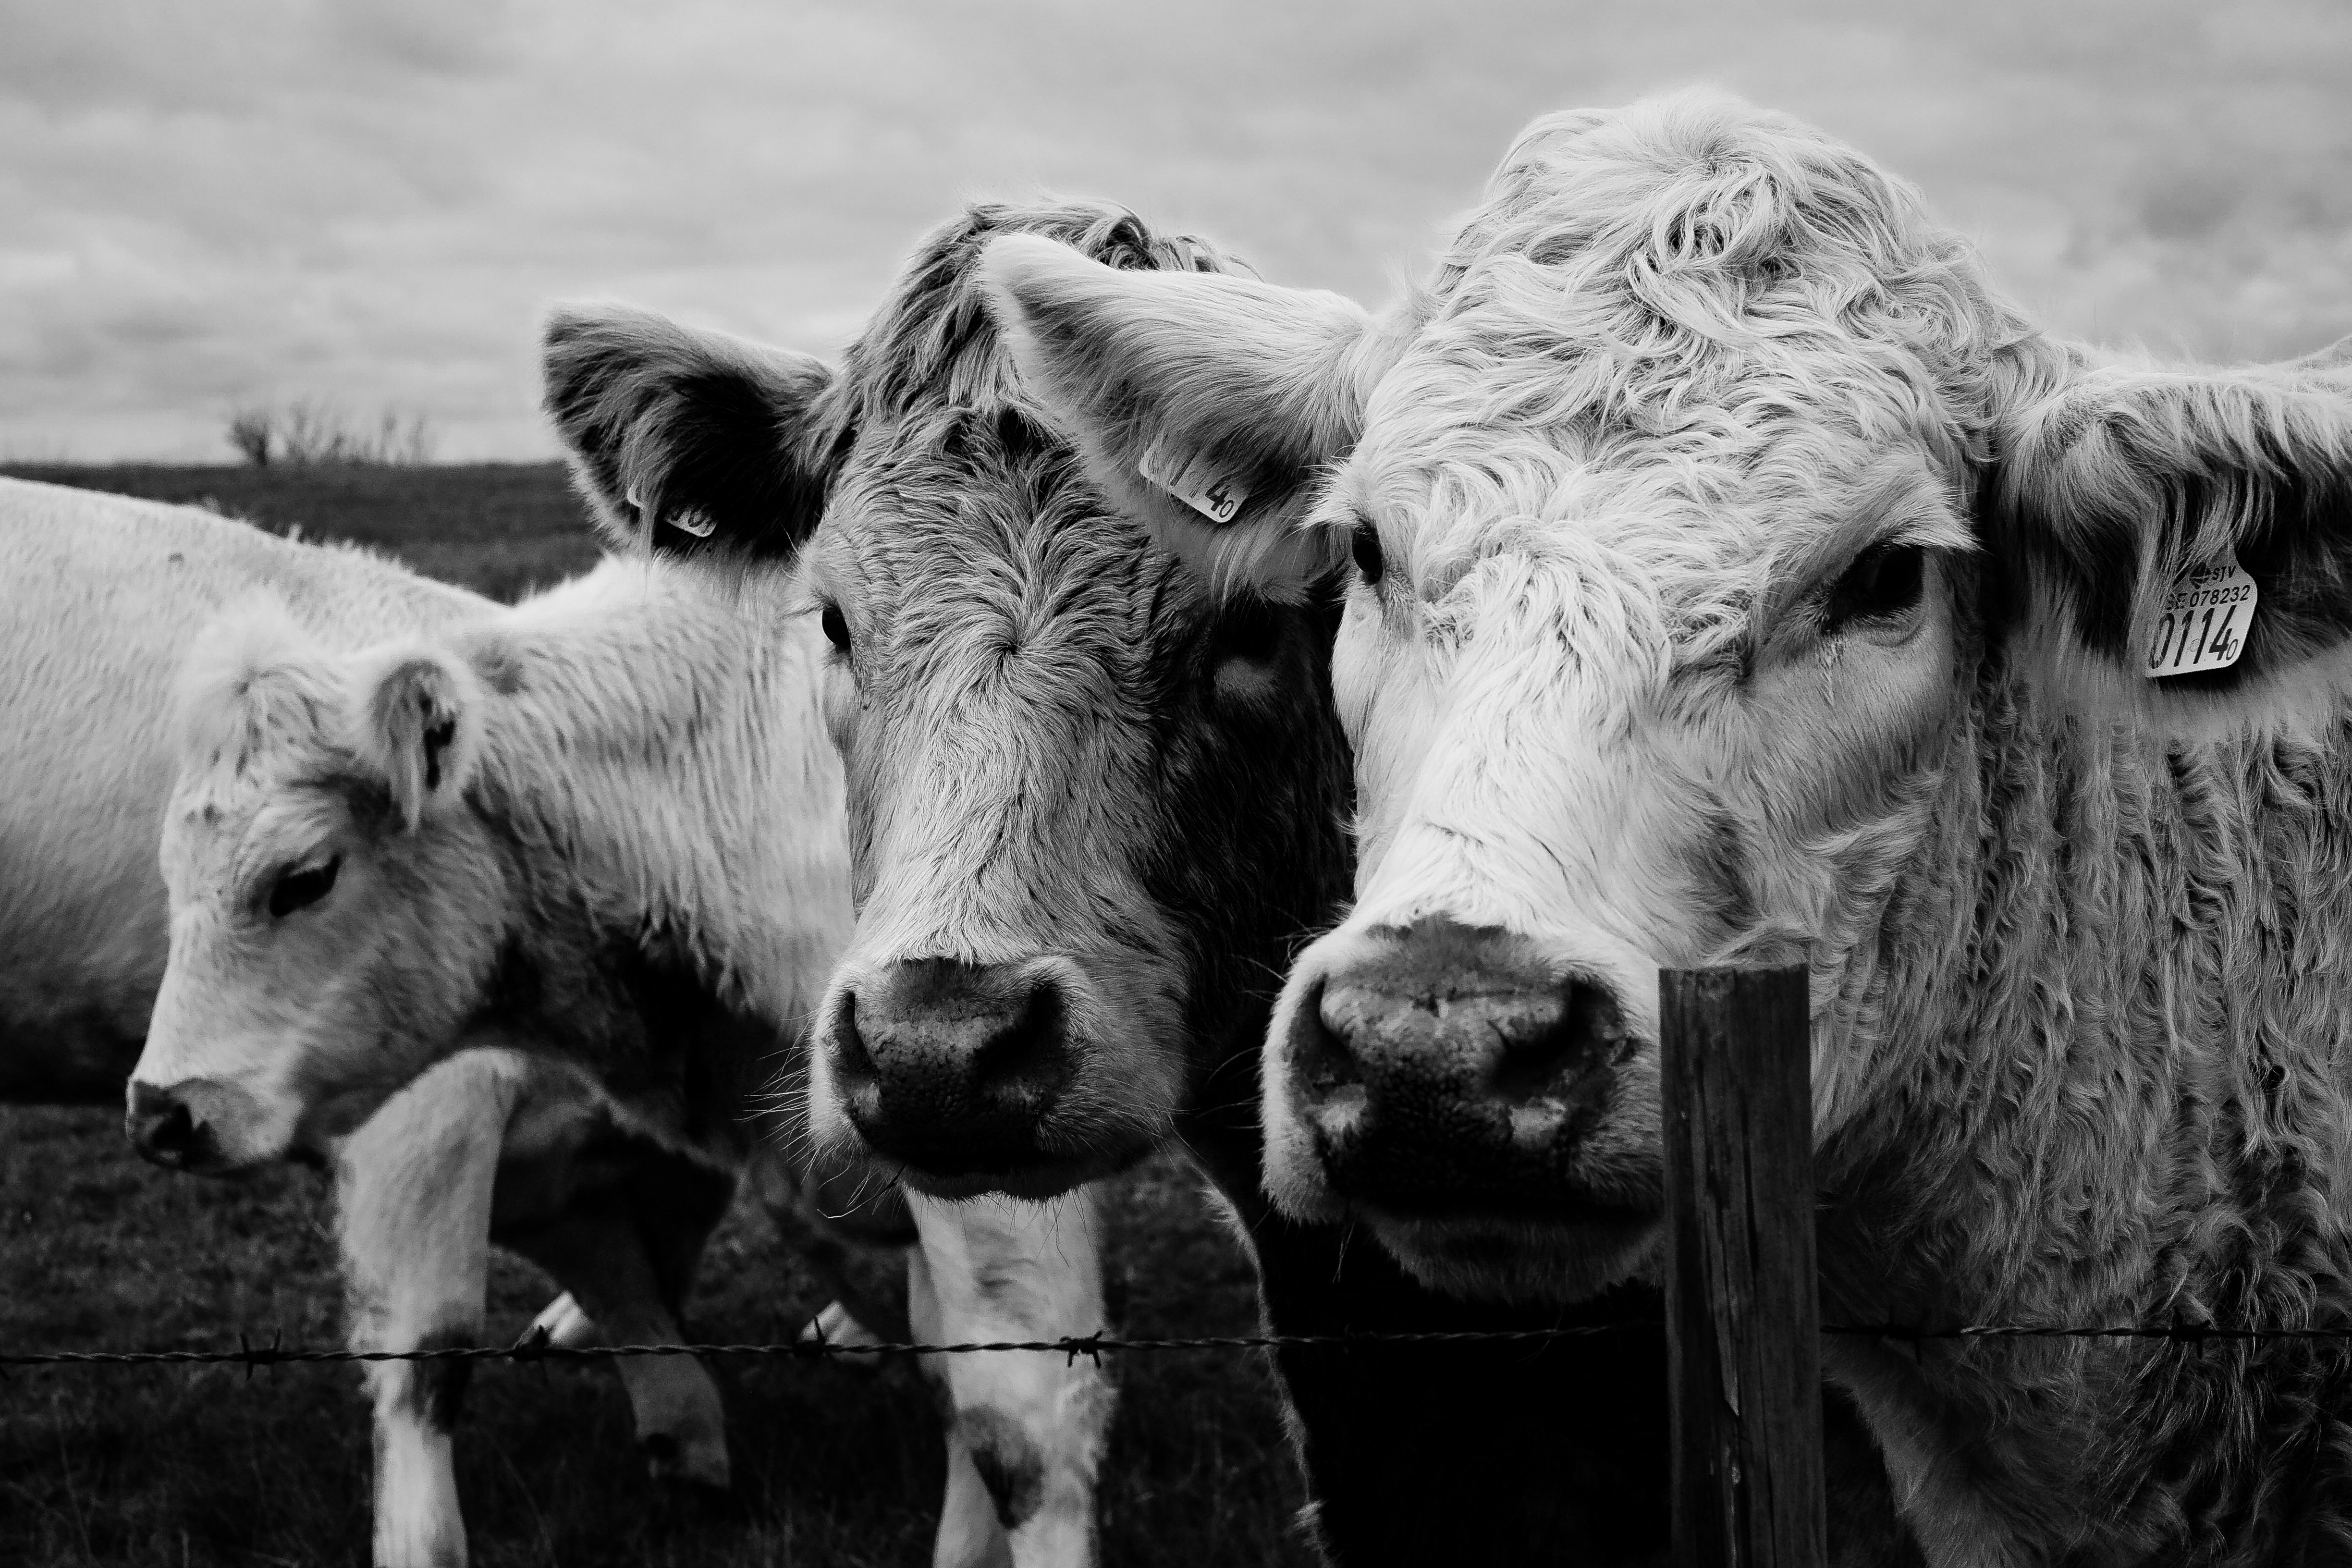
nature, black and white, white, farm, animal, cow, herd, mammal, black, monochrome, fauna, sweden, vegan, vertebrate, schwarzweiss, natur, tier, milch, tierrechte, trio, dairy, monochrom, petra, kuh, dairy cow, monochrome photography, cattle like mammal